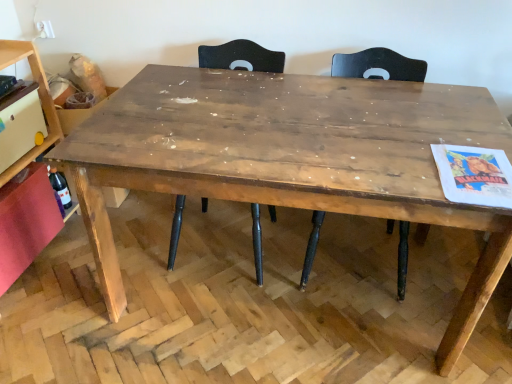
Question: In the image, there is a rustic wood table at center. From a real-world perspective, locate several spots within the vacant space situated above rustic wood table at center. Your answer should be formatted as a list of tuples, i.e. [(x1, y1)], where each tuple contains the x and y coordinates of a point satisfying the conditions above. The coordinates should be between 0 and 1, indicating the normalized pixel locations of the points in the image.
Answer: [(0.495, 0.347)]